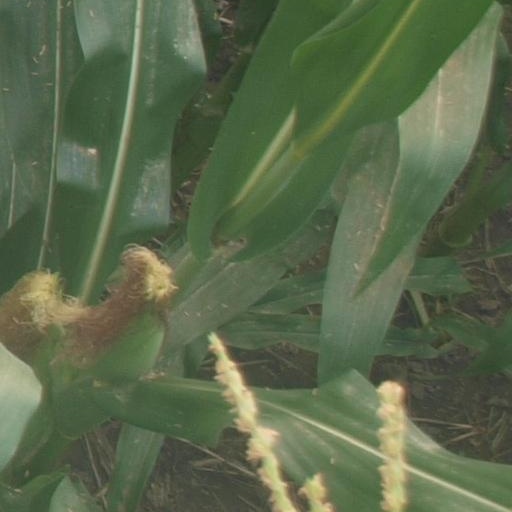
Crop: maize; corn